Pancho Barnes

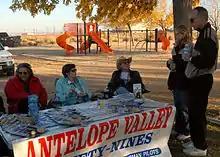
Members of the Ninety-Nines and their families talk to attendees at Pancho Barnes Day, November 7, 2009.

Barnes had extensive connections in Hollywood. Her early close friend George Hurrell (1904–1992), then eking out a living as a painter and photographer in Laguna Beach, California, would later become the head of the portrait department of MGM Studios. Barnes is credited with helping Hurrell start his career in Hollywood after he took the photo she was to use on her pilot's license, introducing him to her Hollywood friends. In a short period of time, Hurrell became the most in-demand photographer in Hollywood.